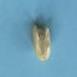
Maize quality: Bad